Nicolae Petrescu-Comnen

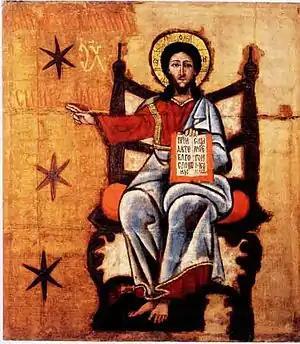
Șerban Cantacuzino's battle flag, returned to Romania by Petrescu-Comnen and Constantin Karadja

Even from Italy, Petrescu-Comnen closely observed the Great Depression and the decline of the Weimar Republic. Already in 1931, while vacationing in Brittany, he had predicted that Germany would fall to communism. His return to Berlin was facilitated by Carol II, who complained that the outgoing ambassador, Gheorghe Tașcă, was "nonexistent". The establishment of a Nazi regime came as a surprise. Petrescu-Comnen was prudent in his contacts with the Nazis, and his diplomatic notes of the time were ambivalent. Former Prime Minister Iorga, who remained friends with Comnen, records that Comnen thought Adolf Hitler "naive and sincere, still learning the ropes."